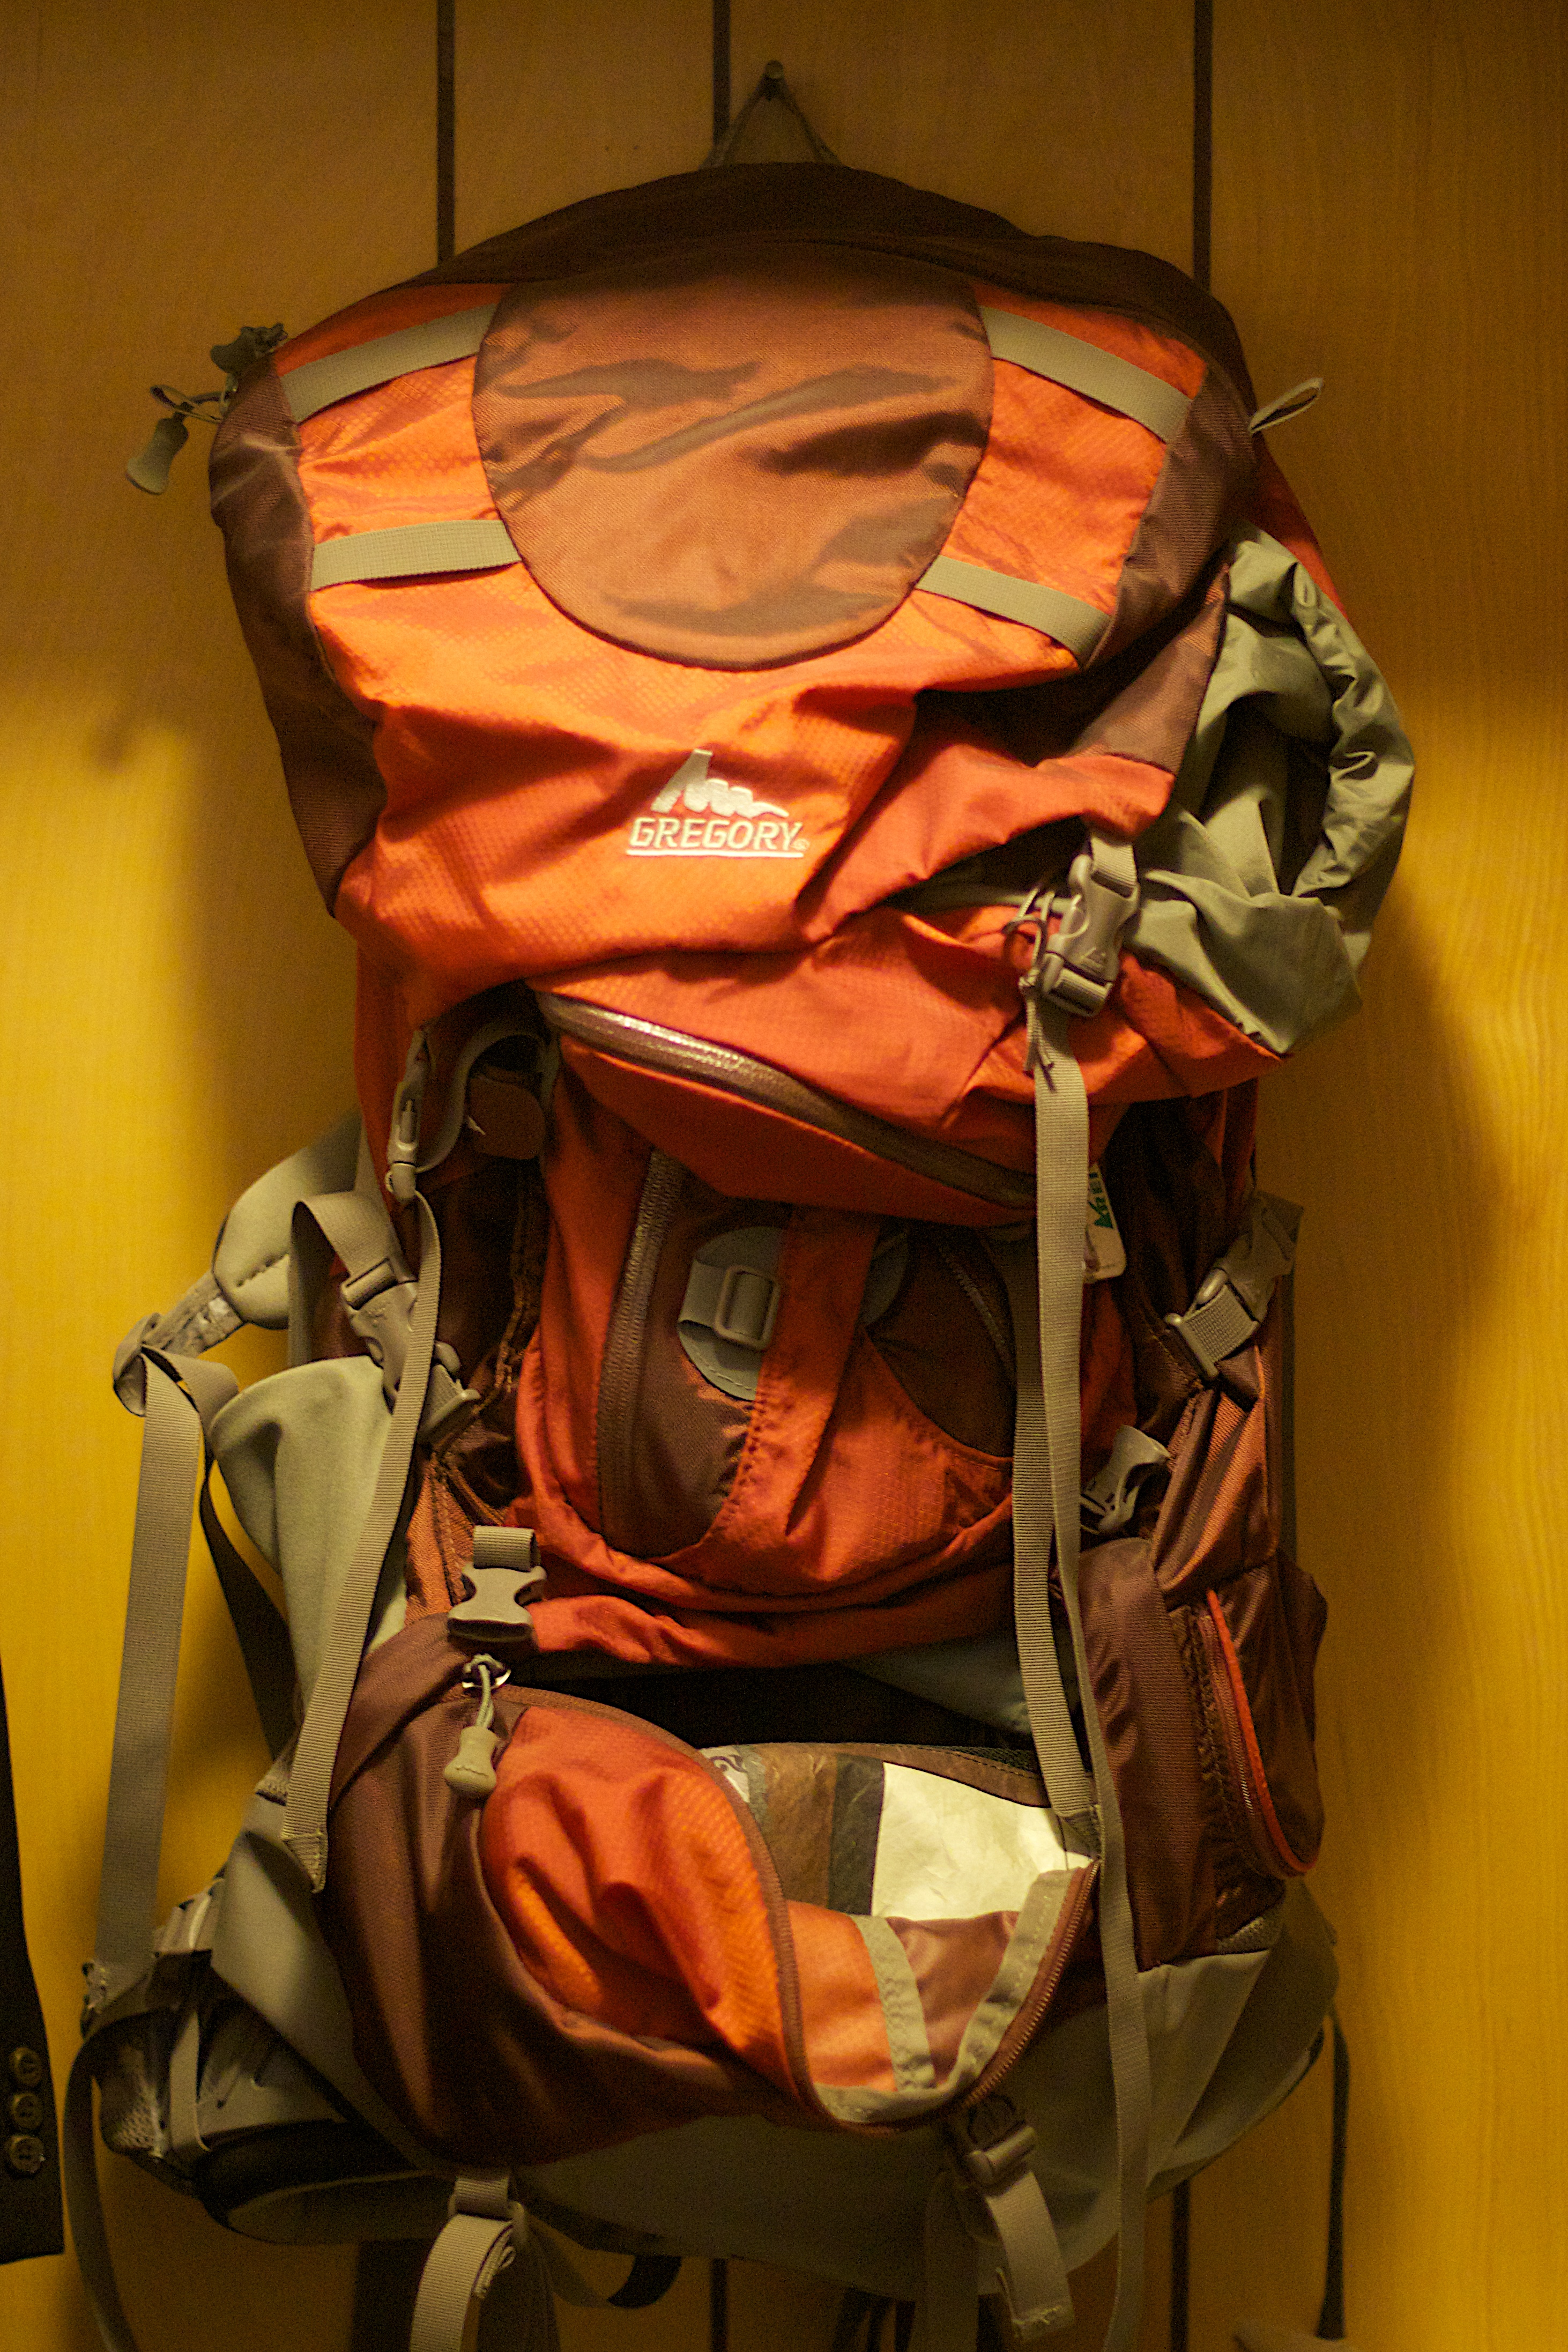
backpack